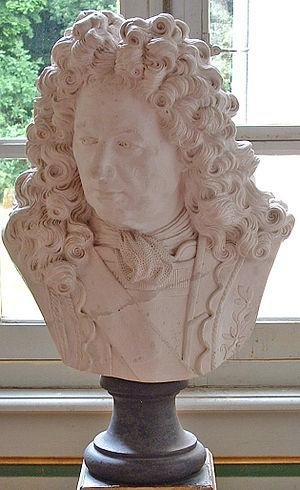
Buste du maréchal de Vauban, par Coysevox
Antoine Coysevox né à Lyon le 29 septembre 1640, et mort à Paris le 10 octobre 1720, est un sculpteur français.
Le château de Bazoches, dont la première construction remonte au XIIᵉ siècle, est situé sur la commune de Bazoches à l'extrême nord du département de la Nièvre, en Bourgogne-Franche-Comté. Du château, on découvre les premiers reliefs du Morvan au sud d'Avallon. Au-delà du village de Saint-Père se profile la colline de Vézelay.
Le château d'Epiry dans le département de la Nièvre dans la commune d'Epiry, est une ancienne maison-forte dont ne subsiste qu'une tour dite Tour Vauban qui fait l’objet d’une inscription au titre des monuments historiques depuis le 23 février 2010.